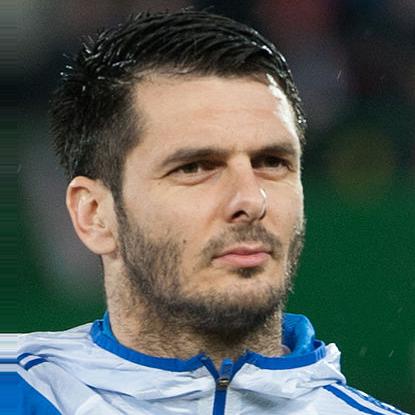
Age: 34